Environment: real
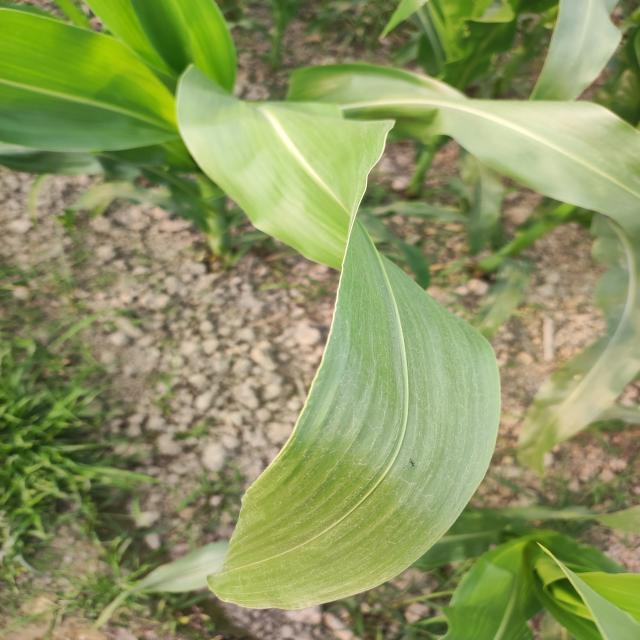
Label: healthy